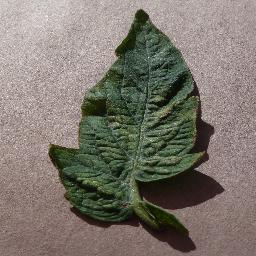
Label: Tomato___Spider_mites Two-spotted_spider_mite